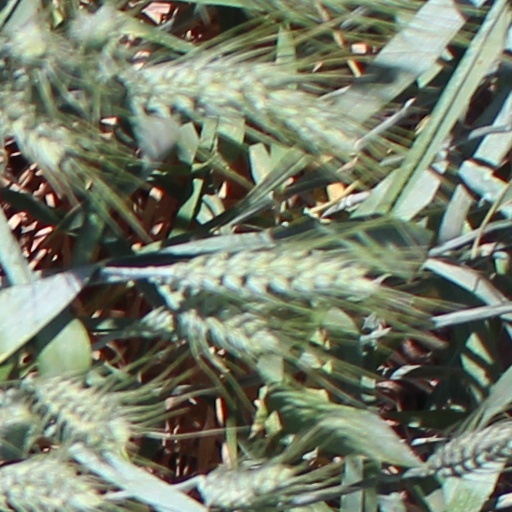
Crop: wheat